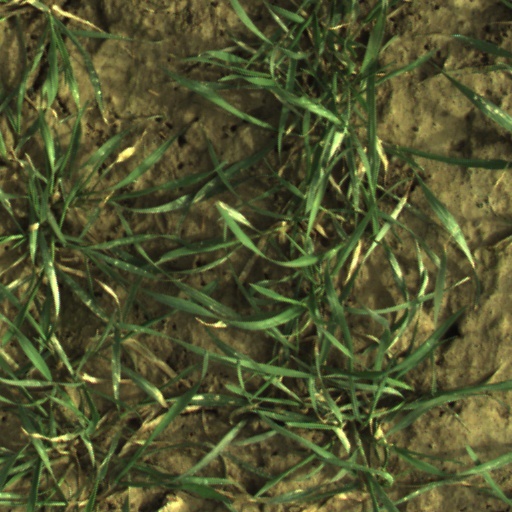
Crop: wheat